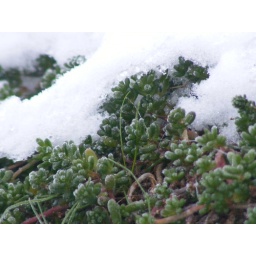
green roof plants under snow